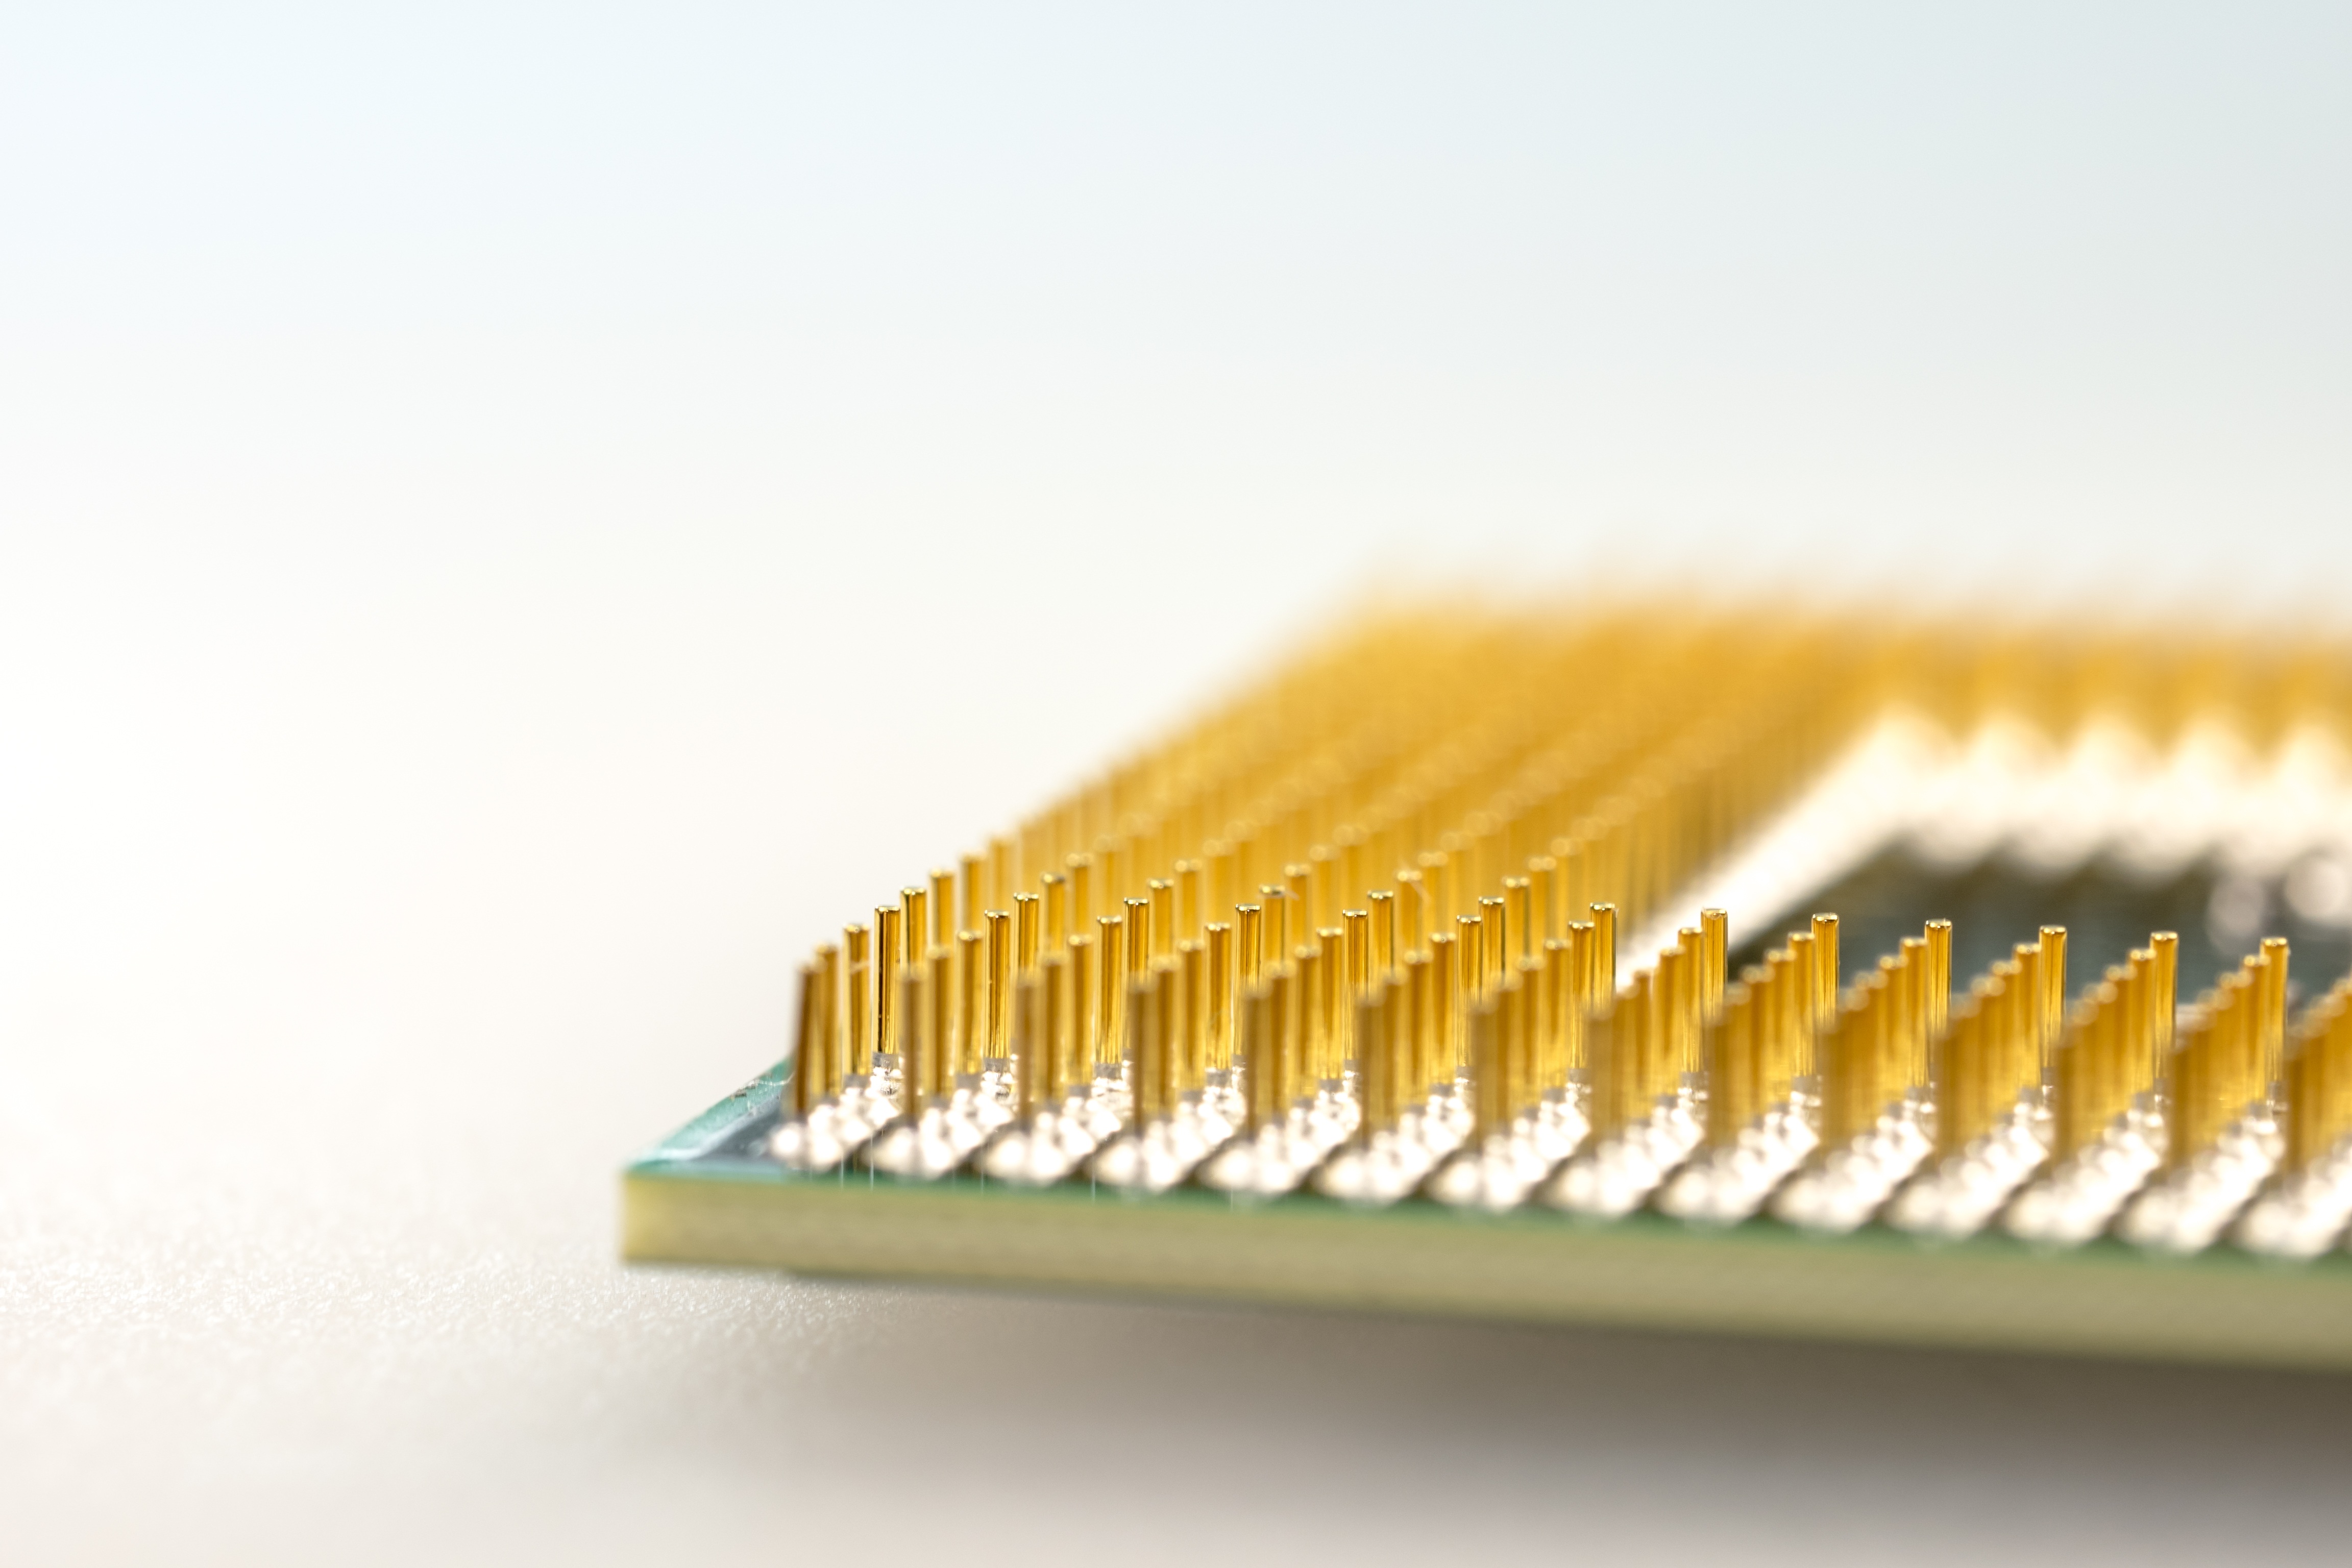
computer, board, technology, spiral, pen, macro, yellow, close, trace, pin, electronics, components, pc, software, slot, calculator, circuits, data, processor, cpu, chip, component, electrically, connections, electrical engineering, data processing, control center, personal computer hardware